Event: Nepal Earthquake
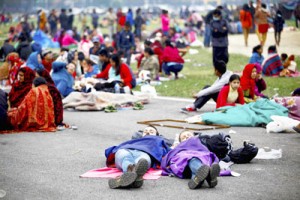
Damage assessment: damage